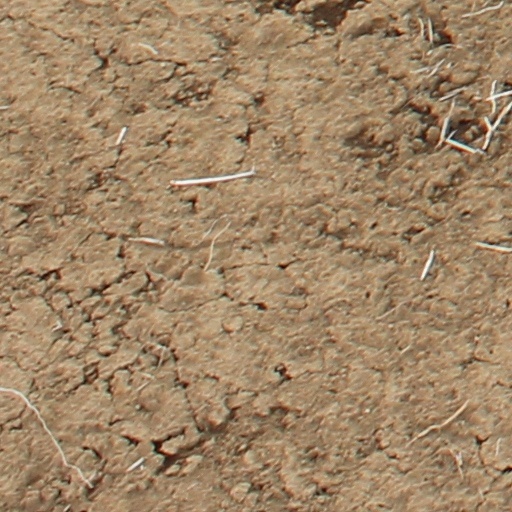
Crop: wheat